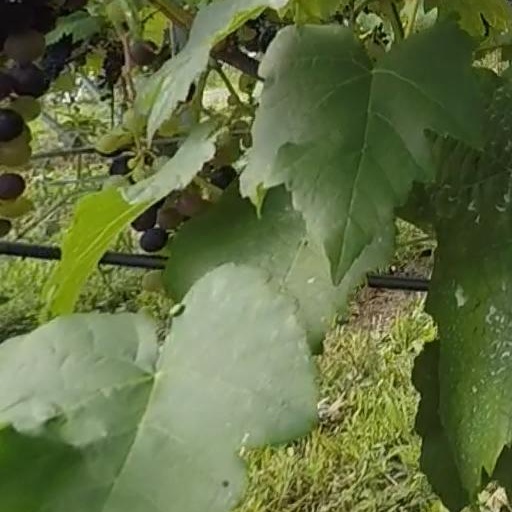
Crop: grape